Carl Wilhelm Tölcke

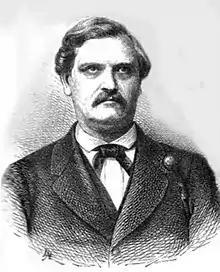
Portrait of Carl Wilhelm Tölcke

Carl Wilhelm Tölcke (31 May 1817 in Eslohe, Sauerland – 30 November 1893 in Dortmund) was a German Social democratic politician, the "father of Social democracy in Westphalia" and president of the General German Workers' Association.